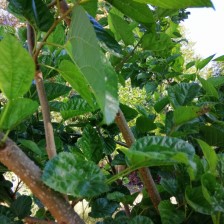
Variety: BlackAustralia